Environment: real
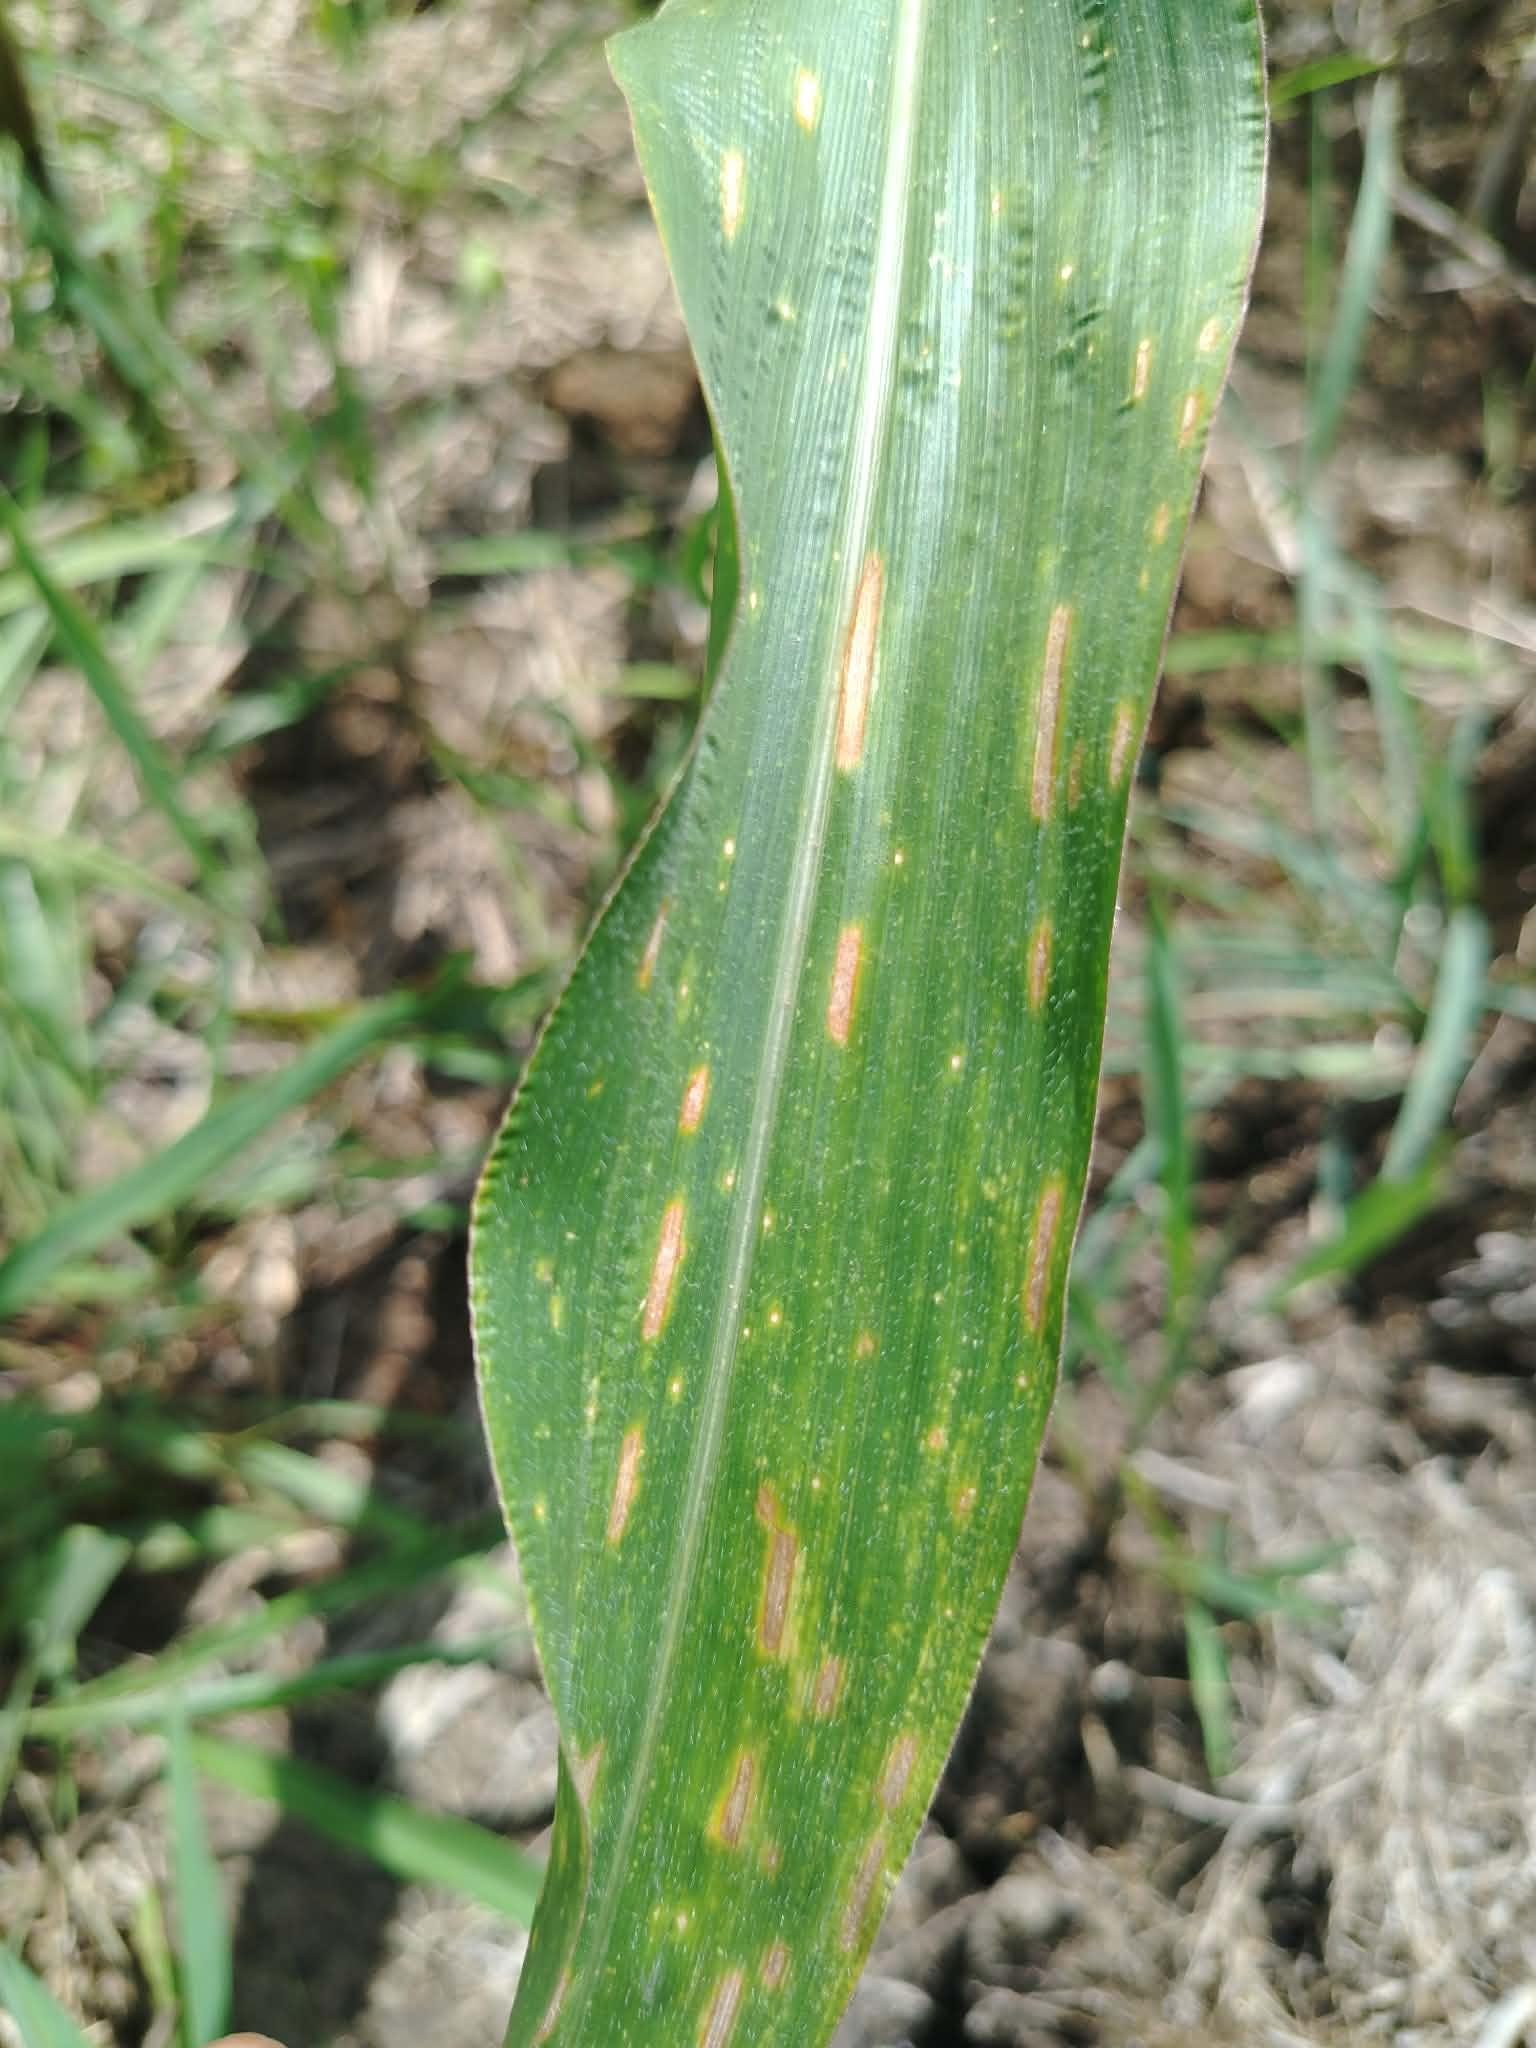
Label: gray_leaf_spot